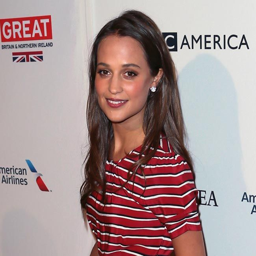
having had bad experiences in my past , i know the difference and know that it 's worth making the effort to travel for my hair .